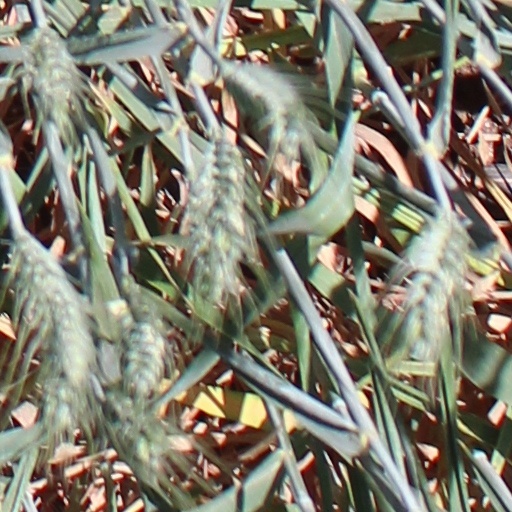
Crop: wheat